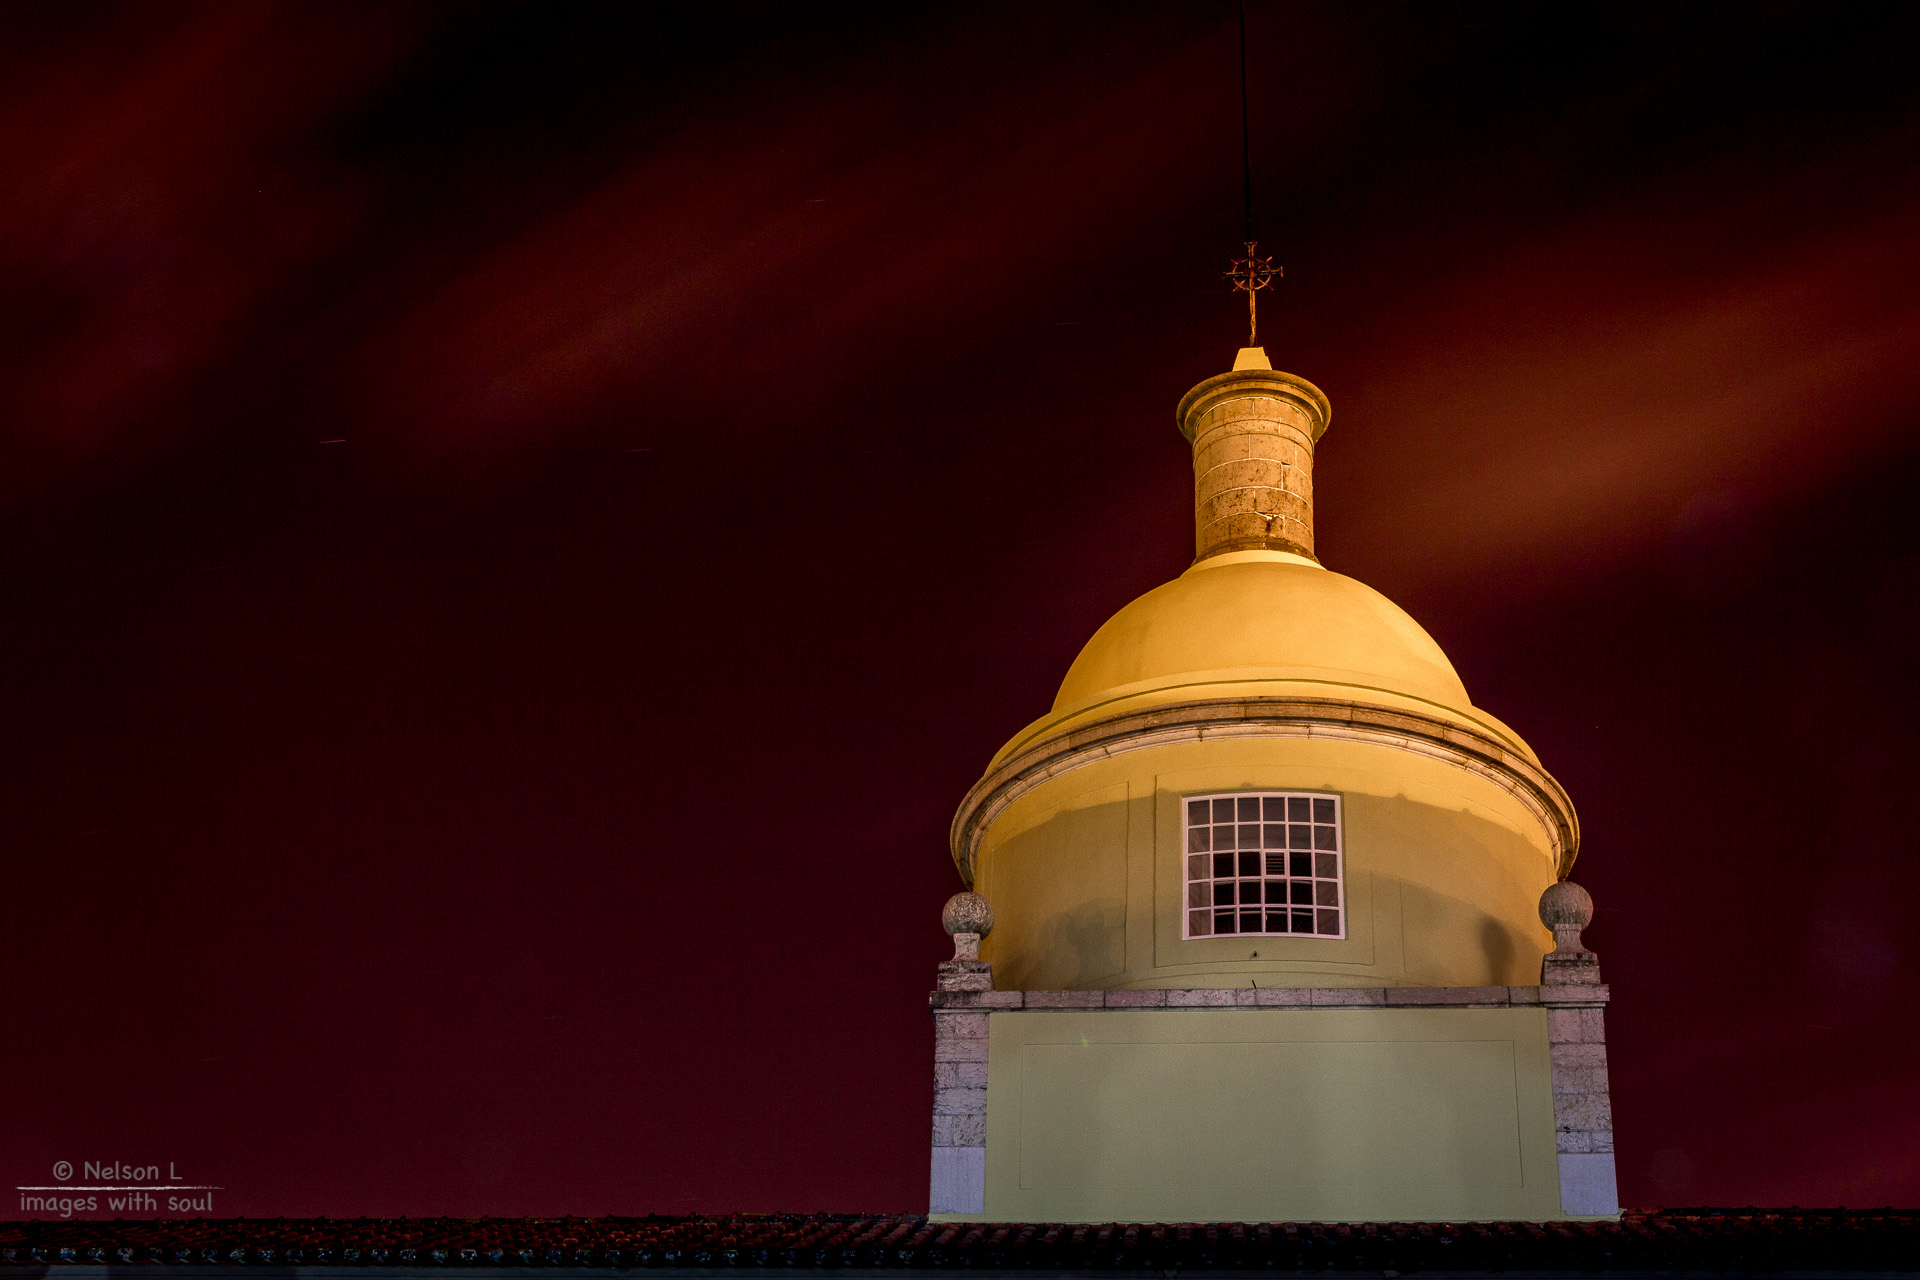
creative, light, night, camera, photography, explore, military, evening, reflection, tower, lens, canon, darkness, place of worship, world, flickr, best, moments, portugal, luz, fotografie, school, militar, scene, cupula, 600d, nelson, snap, interesting, most, lisboa, lisbon, moment, decisive, souls, lourenco, meninos, colegio